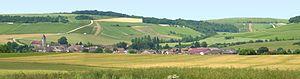
Vue panoramique de Champignol-lez-Mondeville
Champignol-lez-Mondeville est une commune française, située dans le département de l'Aube en région Grand Est ; elle est membre de la communauté de communes de la Région de Bar-sur-Aube.